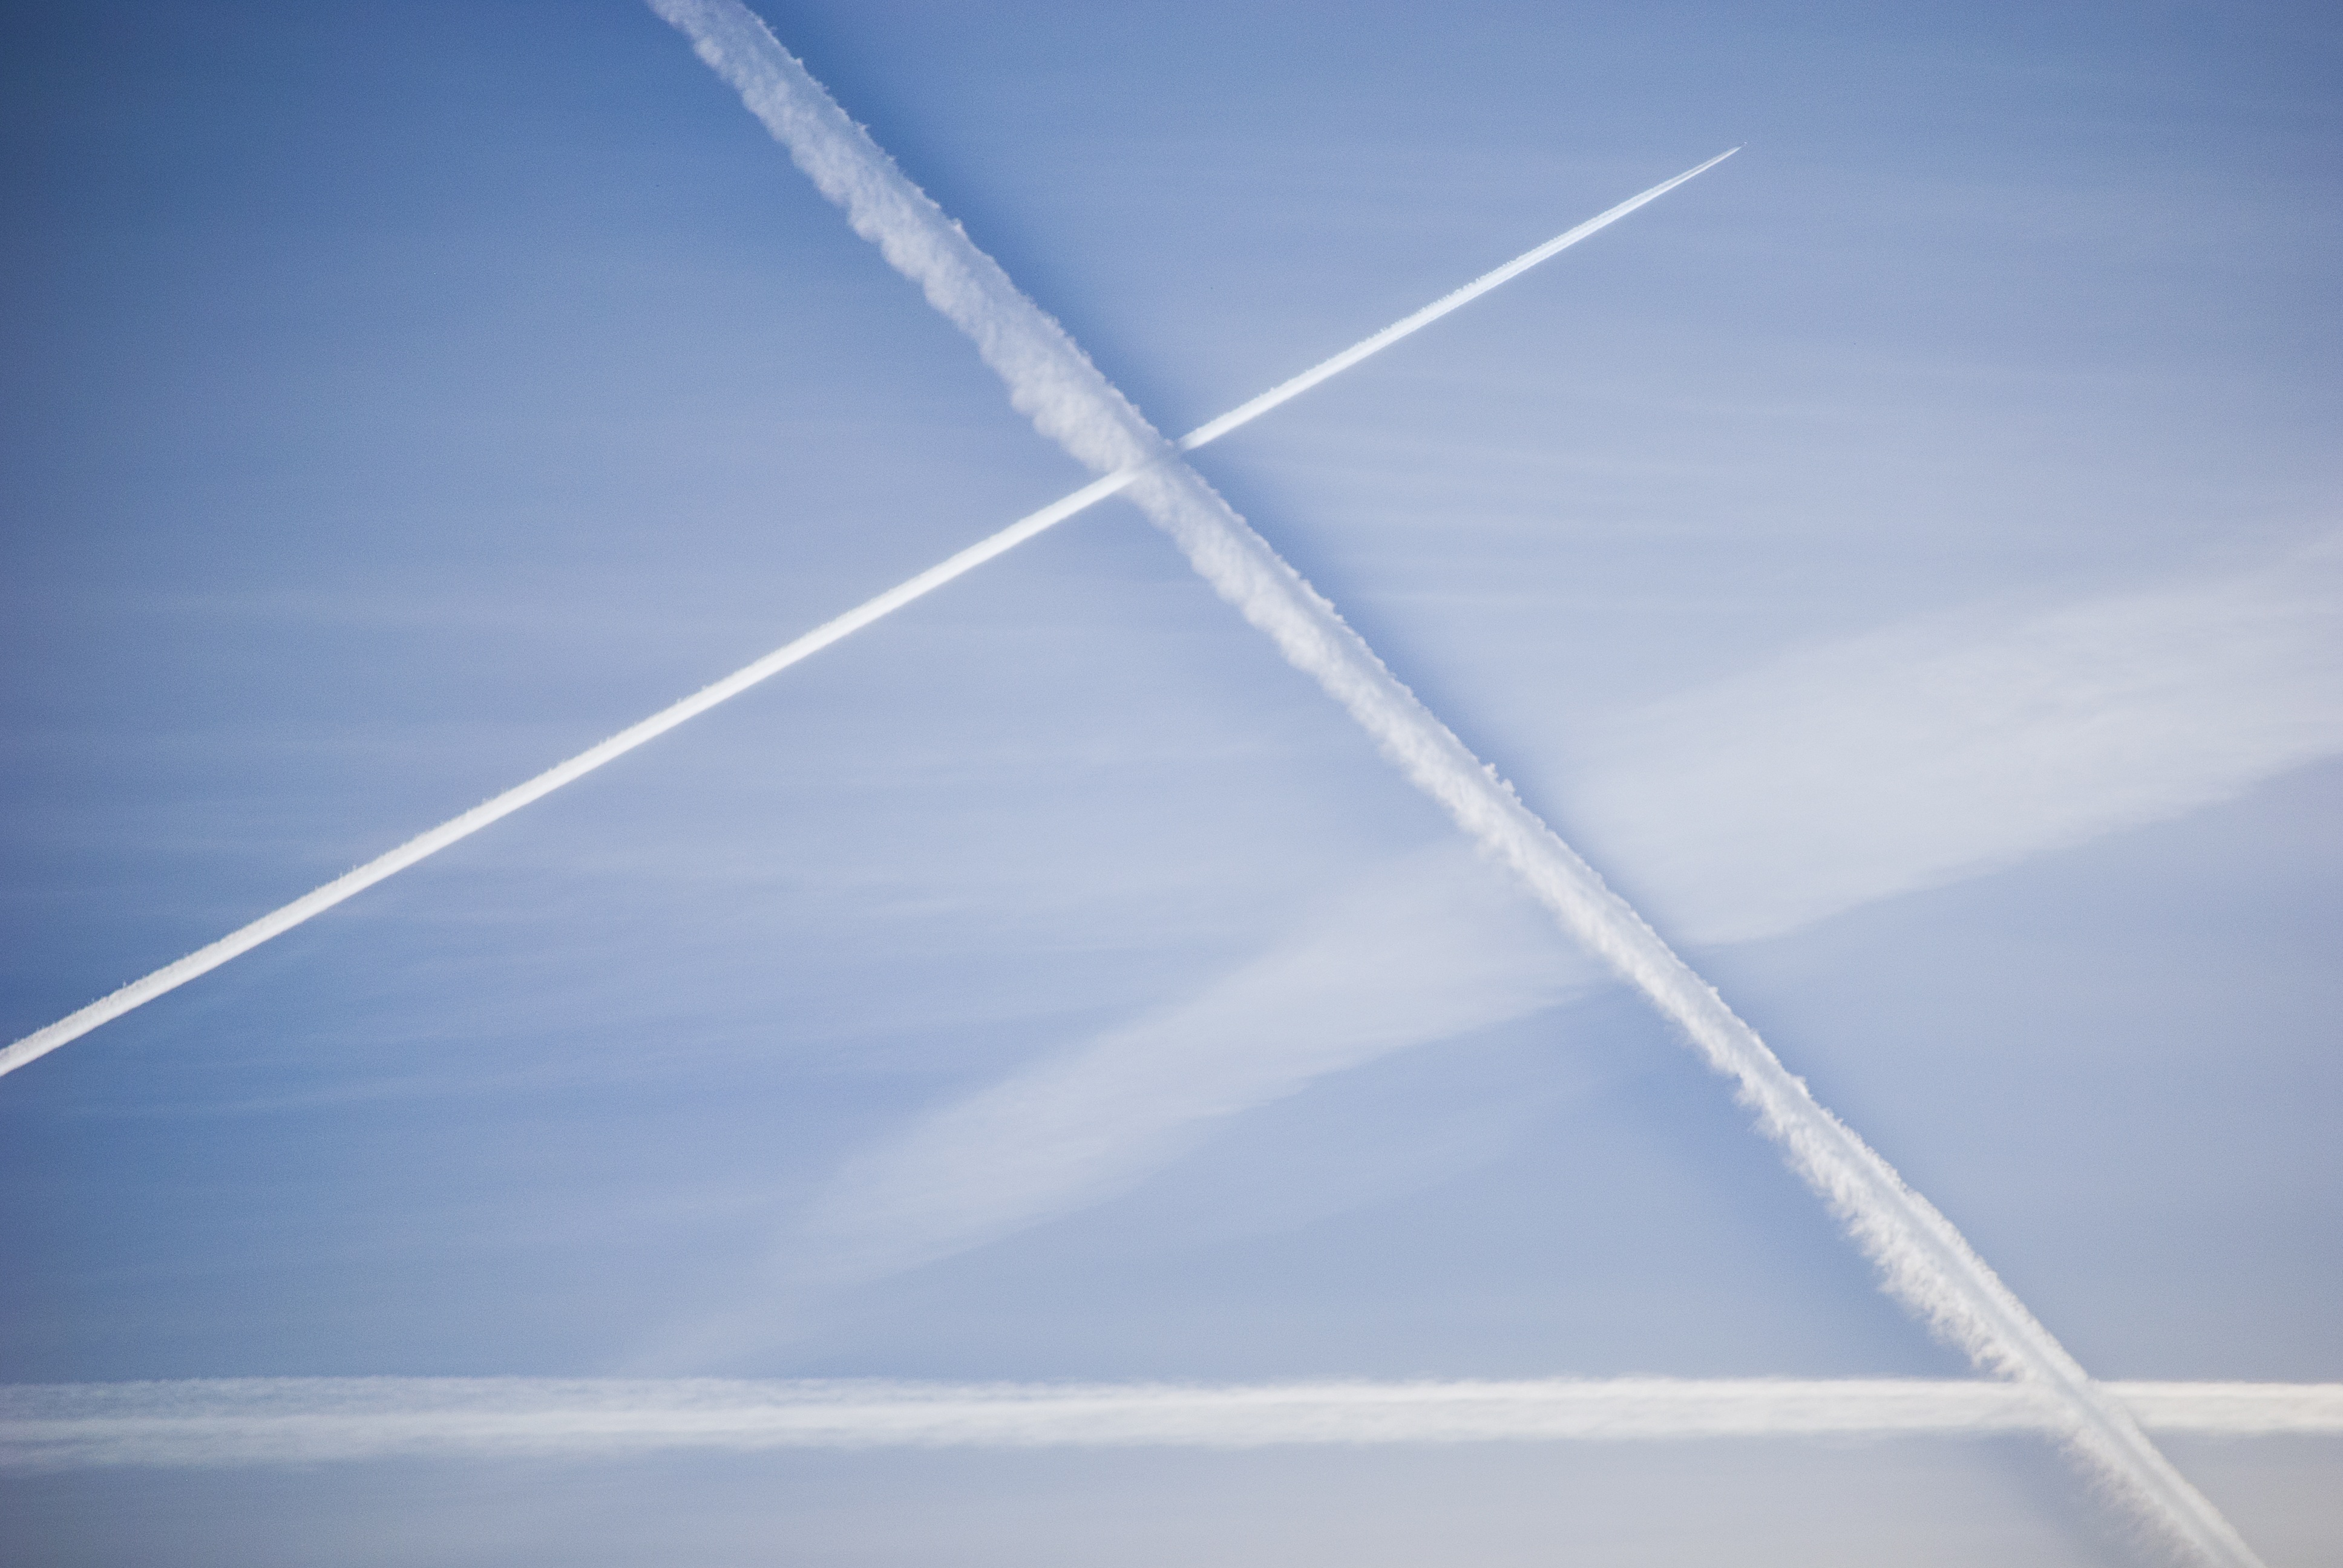
horizon, wing, light, cloud, sky, sunlight, air, vapor, wind, atmosphere, flying, airplane, aircraft, jet, transportation, line, reflection, geometry, aviation, flight, condensation, blue, electricity, energy, chemtrails, contrails, planes, shape, pollution, meteorological phenomenon, condensation trails, atmosphere of earth